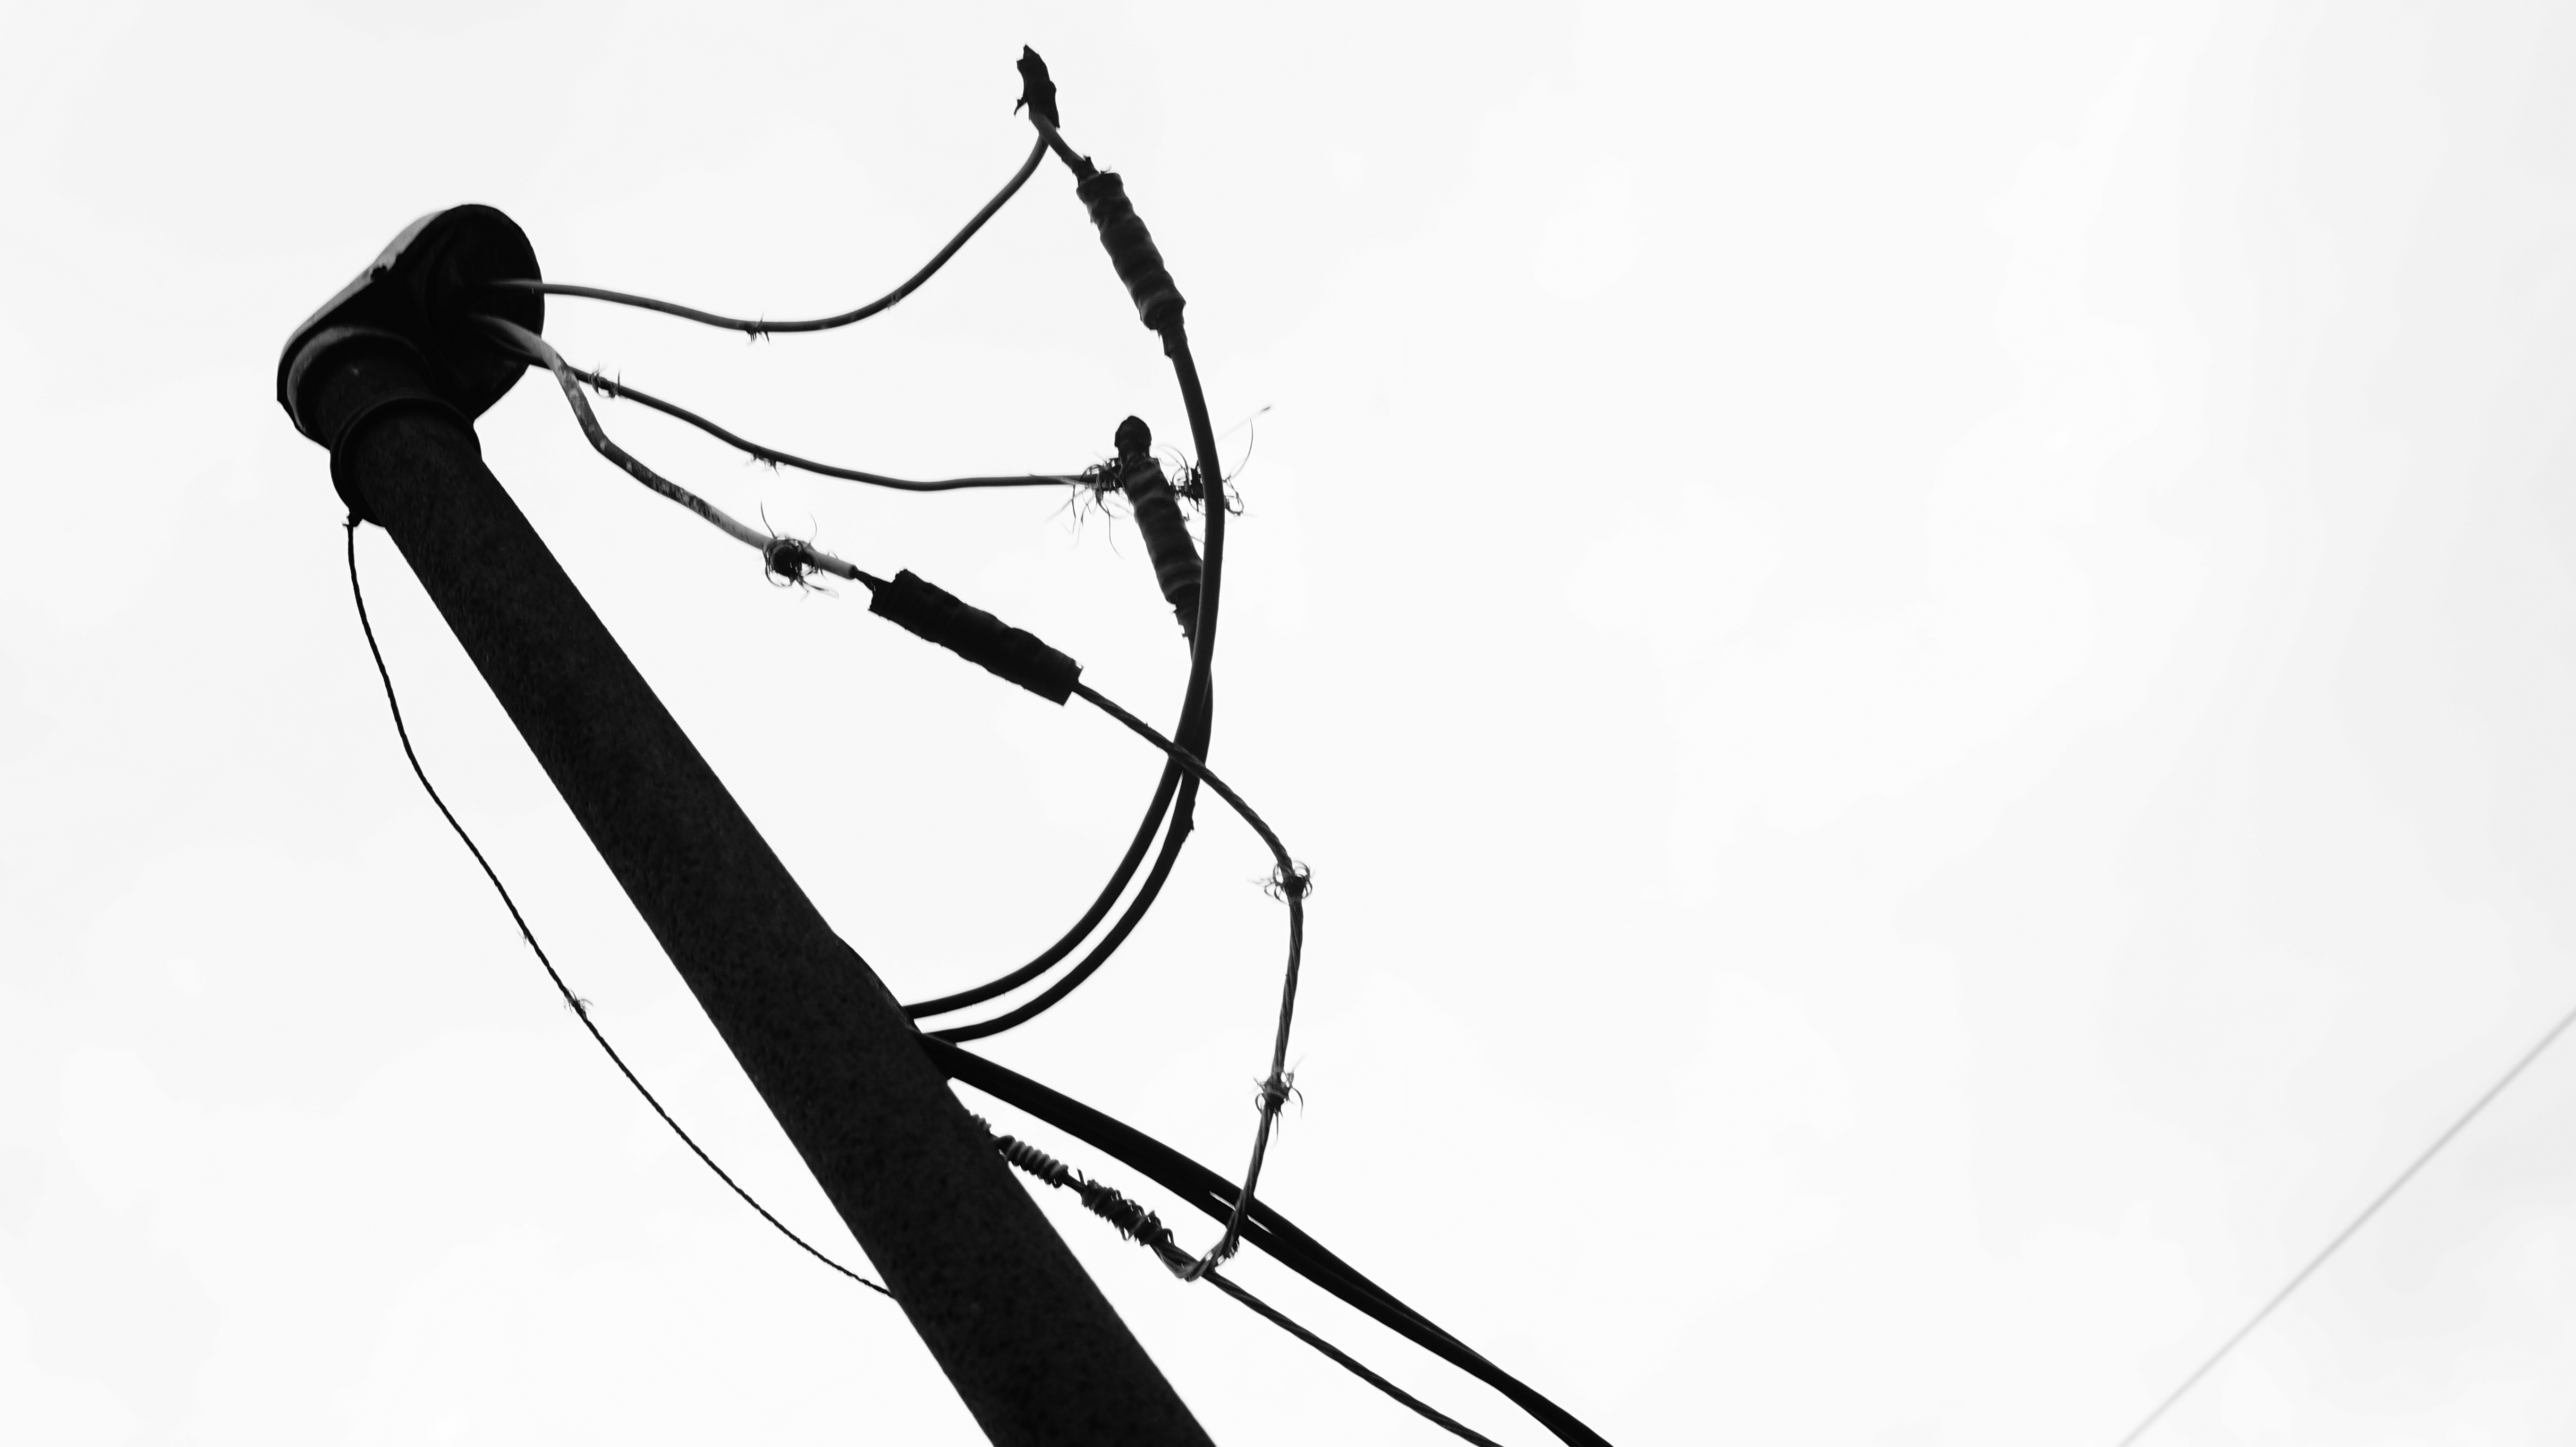
urban, black and white, monochrome photography, monochrome, line, product design, hand, microphone, ranged weapon, bow and arrow, angle, font